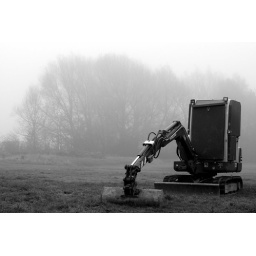
digger in fog in field black and white contrast